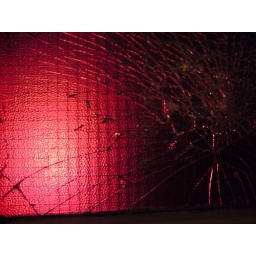
A pub in Huddersfield gave the appearance of a brothel from the toilet window ;)